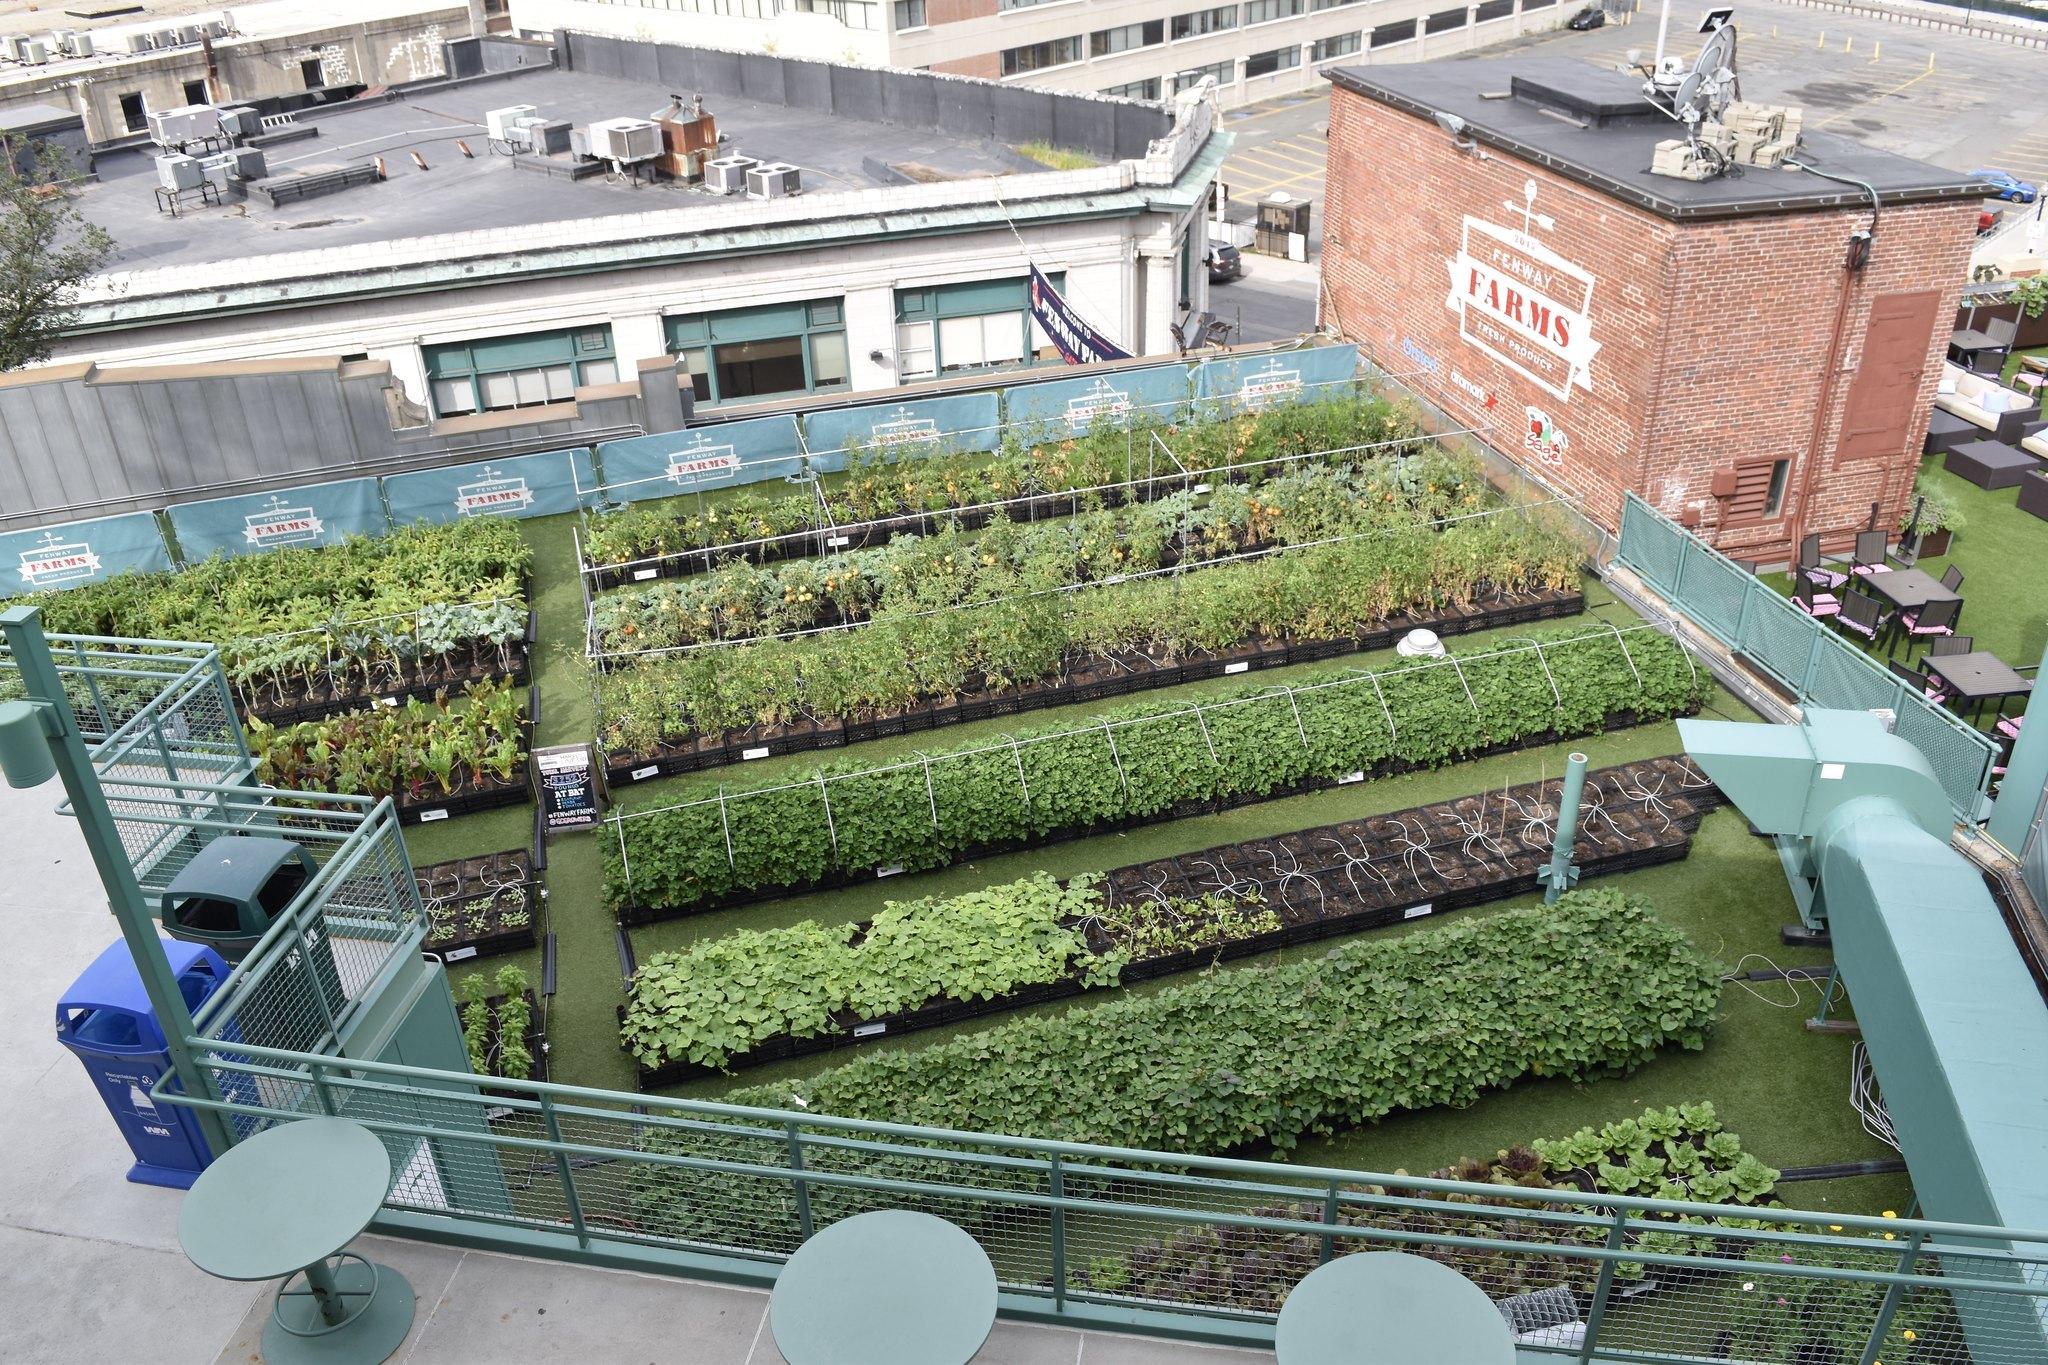
Shamba lililojengwa juu ya paa la jengo katikati ya jiji. Kuna mimea mingi imepangwa kwenye makopo marefu na kuna meza na viti pembeni, labda kwa wageni kufurahia mazingira. Jengo laonekana kuwa limezungukwa na majengo mengine.